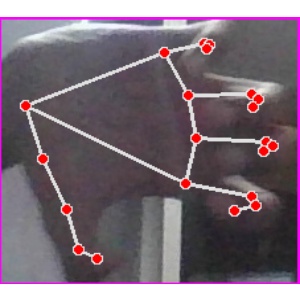
अक्षर: त